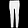
Label: Trouser